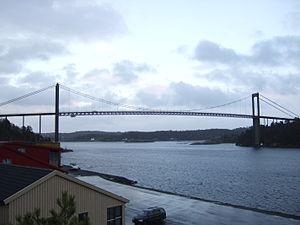
Cette liste de ponts de Norvège a pour vocation de présenter une liste de ponts remarquables de Norvège, tant par leurs caractéristiques dimensionnelles, que par leur intérêt architectural ou historique.
Tromøy est une île situé au sud de la Norvège. Elle fait de la municipalité d'Arendal située dans le comté d'Agder.